Walid Toufic

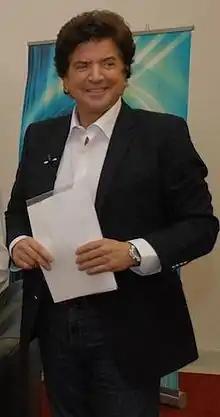
Walid Toufic

Walid Toutounji, also known as Walid Toufic, born April 8, 1954, is a Lebanese singer and actor.